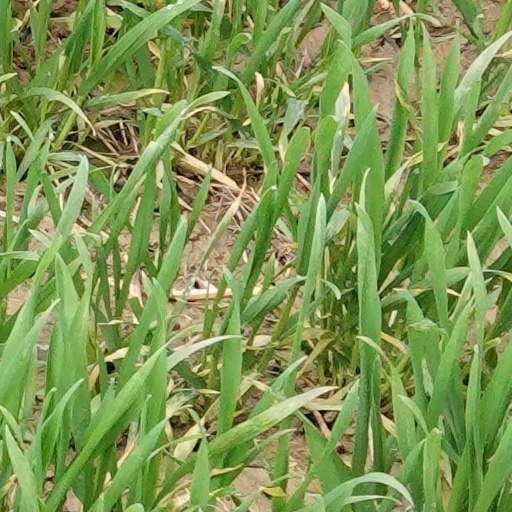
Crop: wheat